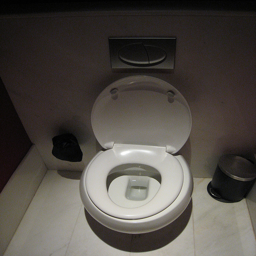
A white toilet in a bathroom next to a trash can.
A water closet showing a toilet with open lid
The toilet sits at the back of the spotless stall.
A clean empty public toilet stall with a white toilet.
A TOILET IS IN THE BATHROOM WITH A TRASH CAN